Answer in natural language. Considering the relative positions, is silver doubledoor refrigerator above or below potted houseplant with lush green foliage? Choose between the following options: below or above
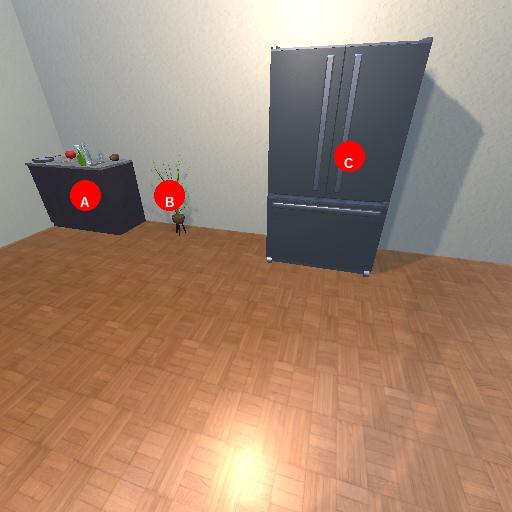
<answer>below</answer>